Old Gildeskål Church

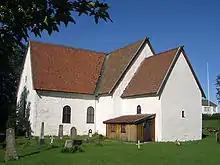
View of the church

Old Gildeskål Church is a historic parish church of the Church of Norway in Gildeskål Municipality in Nordland county, Norway. It is located just north of the village of Inndyr. Before 1881, it was the main church for the Gildeskål parish which is part of the Bodø domprosti (deanery) in the Diocese of Sør-Hålogaland. The white, stone church was built in a long church style in the 12th century. The church seats about 275 people.